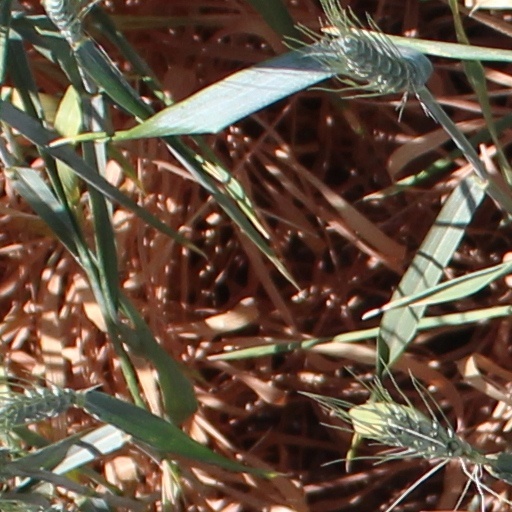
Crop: wheat